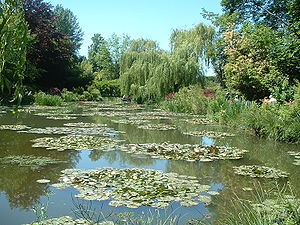
Giverny
Åkander i Claude Monets have
Åkander i Claude Monets have.
"Giverny er en kommune i departementet Eure, som ligger i den franske region Normandie. Landsbyen af samme navn ligger ca. 5 km sydøst for stationsbyen Vernon ved biflodens Eptes indløb i Seinefloden. Position: 01°31'48"" Ø; 49°04'37"" N.